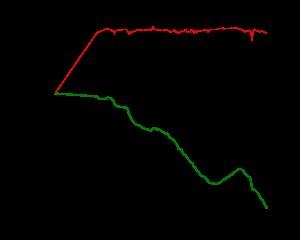
Le glacier d'Arolla se trouve en Suisse dans le canton du Valais. Situé au fond du val d'Arolla, près de la frontière avec l'Italie, le nom de « glacier d'Arolla » regroupe en fait deux glaciers distincts : le « glacier du Mont Collon » nommé aussi « Bas glacier d'Arolla » et le « Haut glacier d'Arolla ».